Nissan 370Z

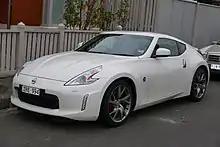
Facelift Nissan 370Z coupe (Australia)

The Fairlady Z 40th Anniversary is a limited version of the Fairlady Z coupe Version ST for the Japanese market. It was built to commemorate the 40th anniversary of the original Fairlady Z. It includes: